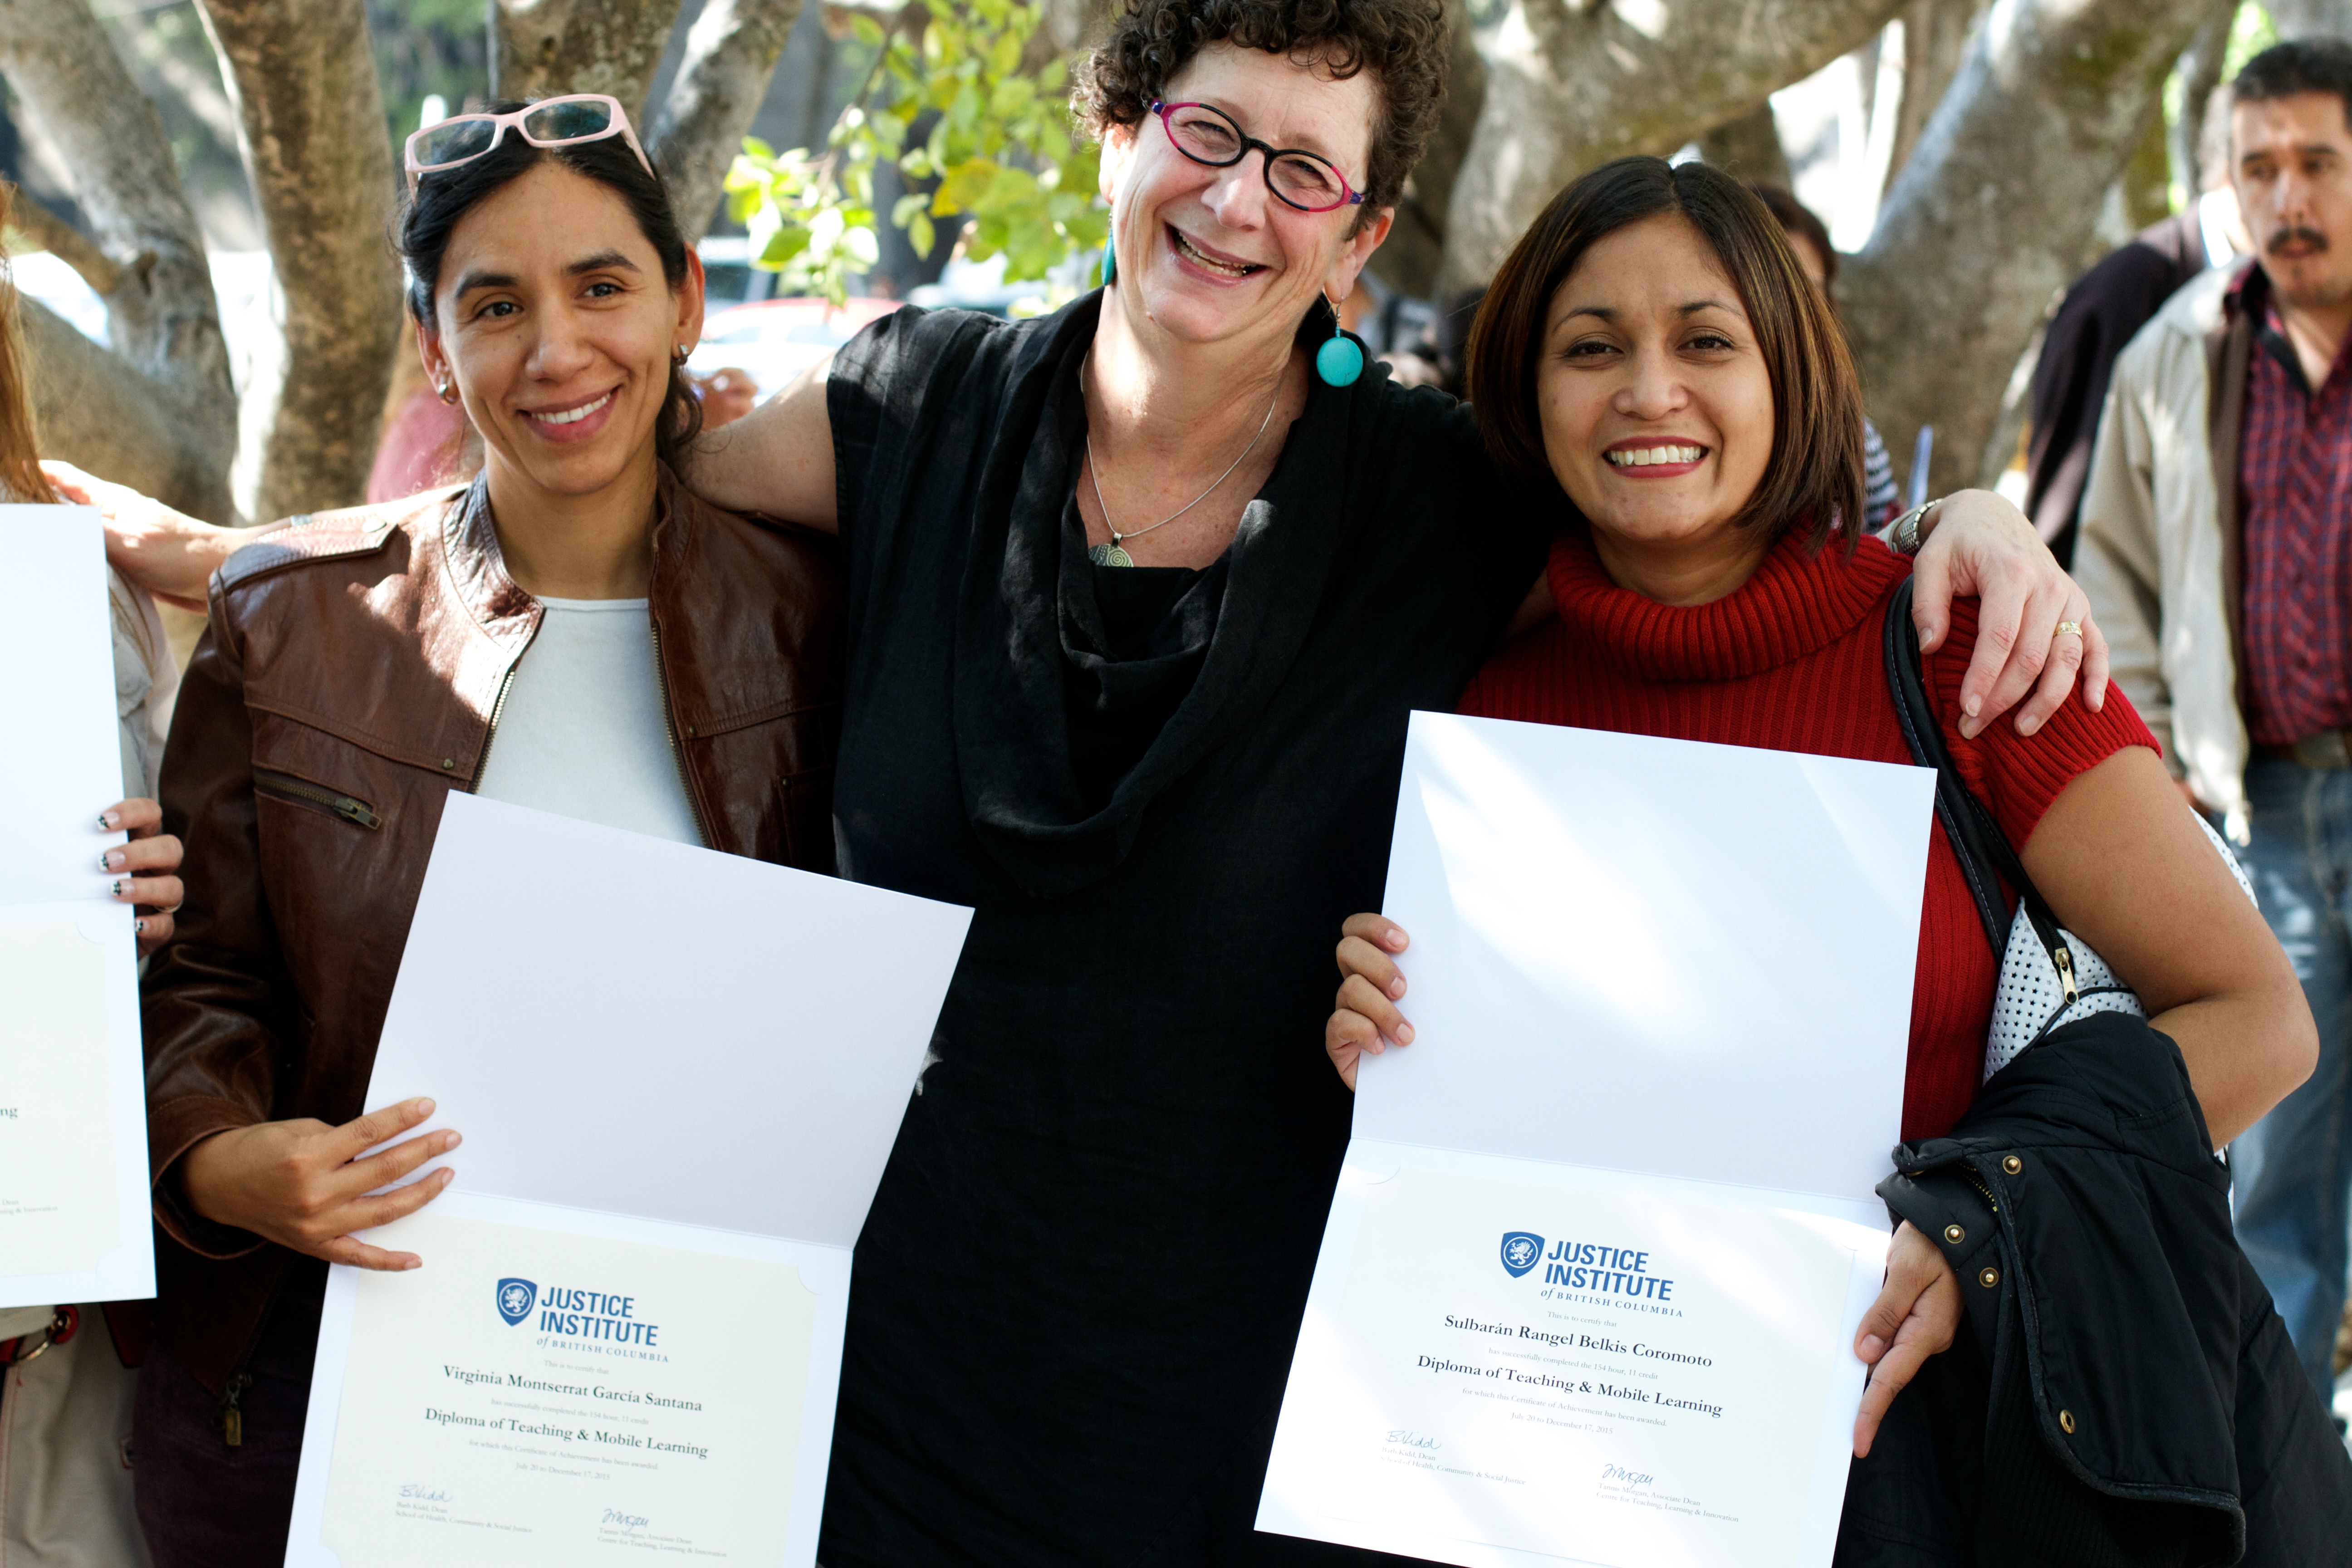
community, education, udgagora